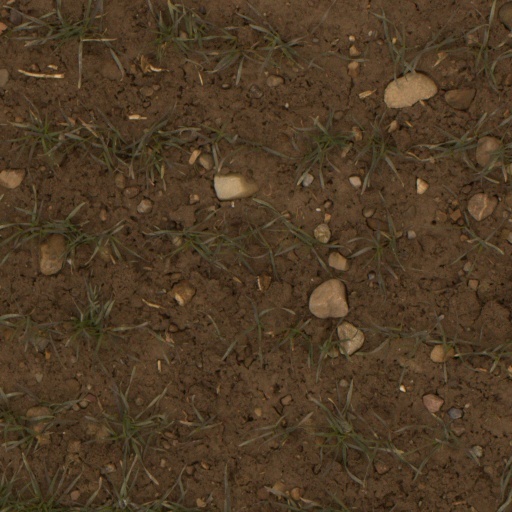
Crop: wheat